George Allen (American politician)

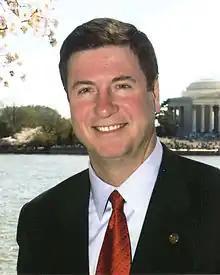
Official Senate portrait

George Felix Allen (born March 8, 1952) is an American politician and former law clerk who served as a United States senator from Virginia from 2001 to 2007. A member of the Republican Party, he previously served as the 67th governor of Virginia from 1994 to 1998.